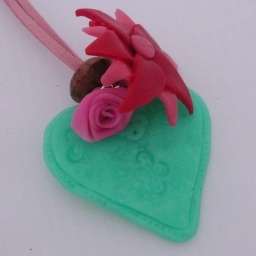
Hearts and Flowers pendant in pale green, pink and red